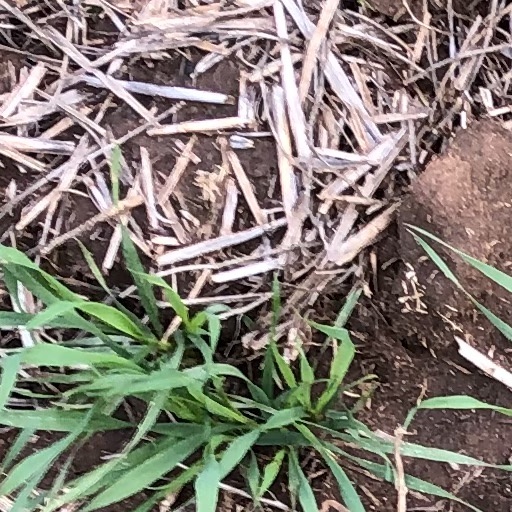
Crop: wheat